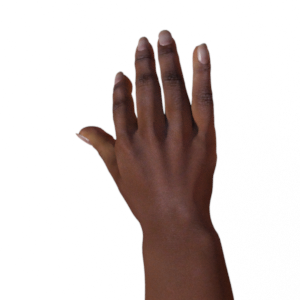
Label: paper